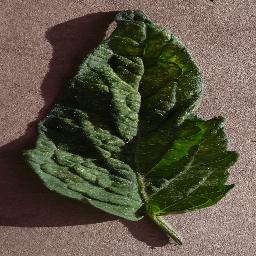
Label: Tomato___Spider_mites Two-spotted_spider_mite